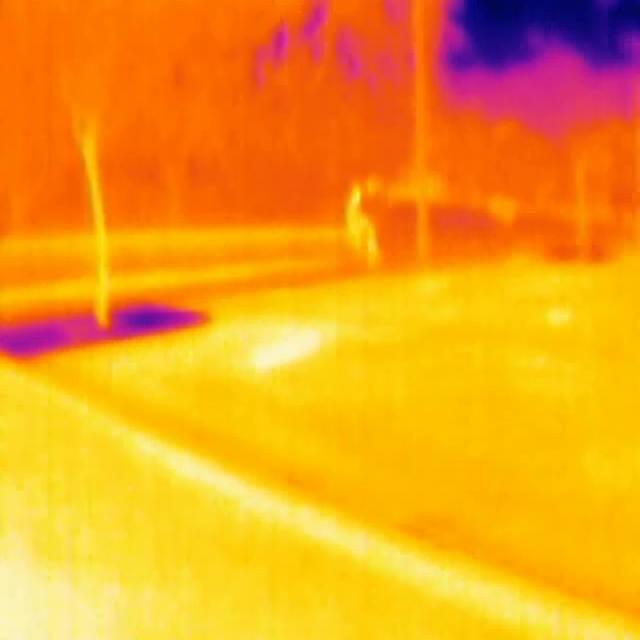
Detected objects:
label: person